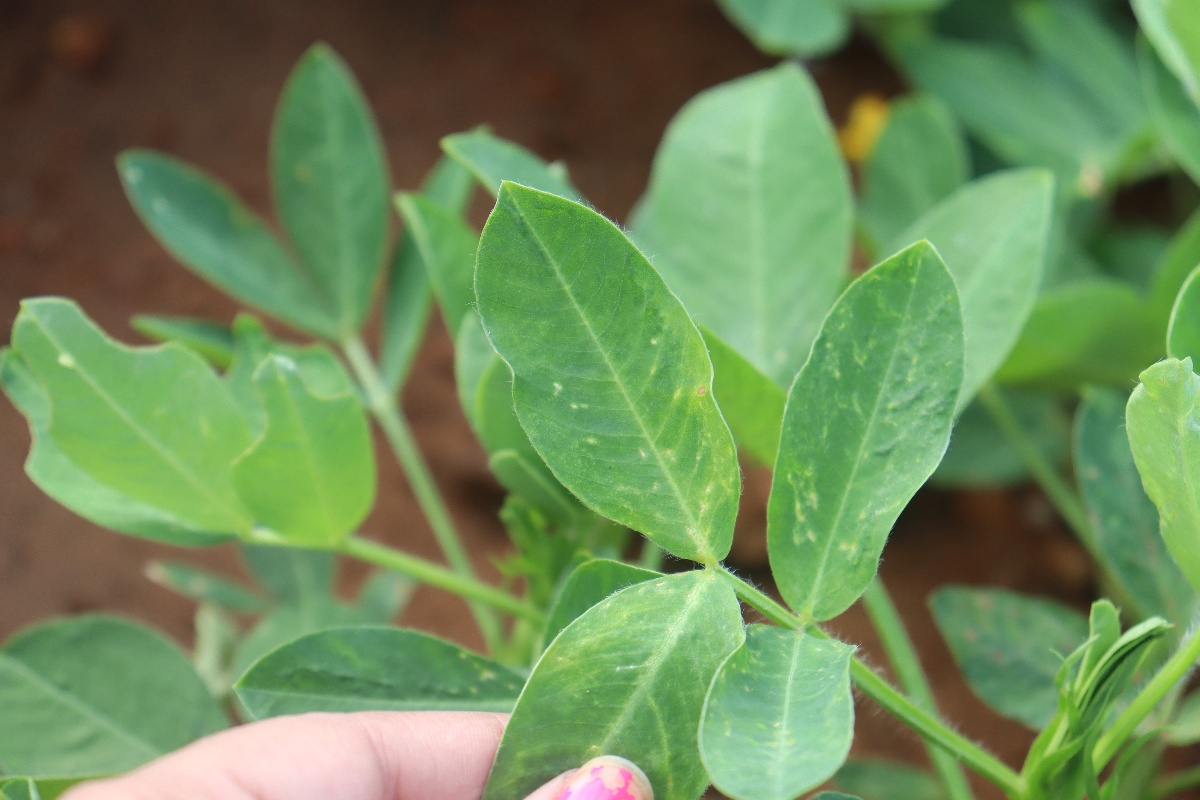
Label: healthy leaf